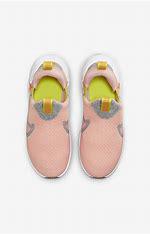
Brand: Nike
Model: Flex Plus